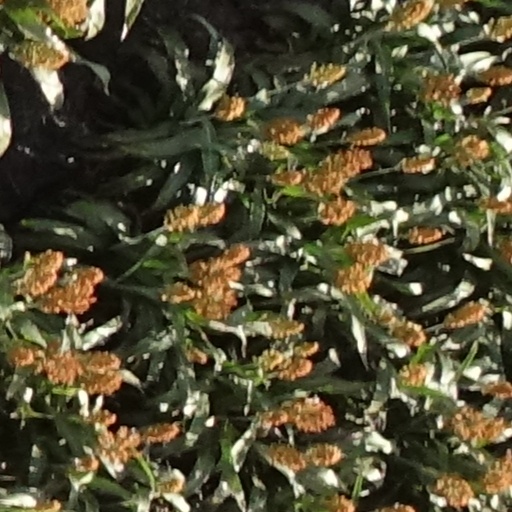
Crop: sorghum